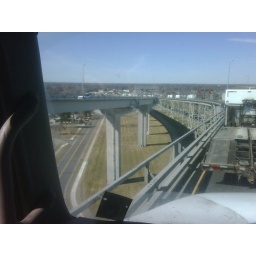
Sitting in line on the blue water bridge